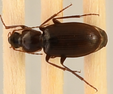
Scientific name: Calathus advena
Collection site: Niwot Ridge NEON (NIWO), plot NIWO_009